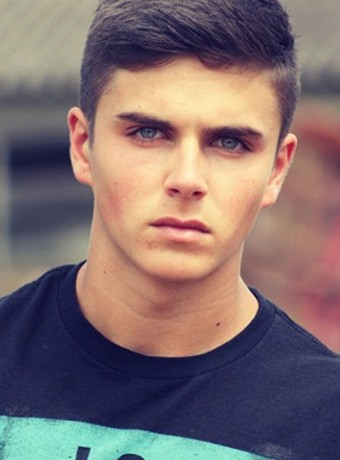
Gender: men